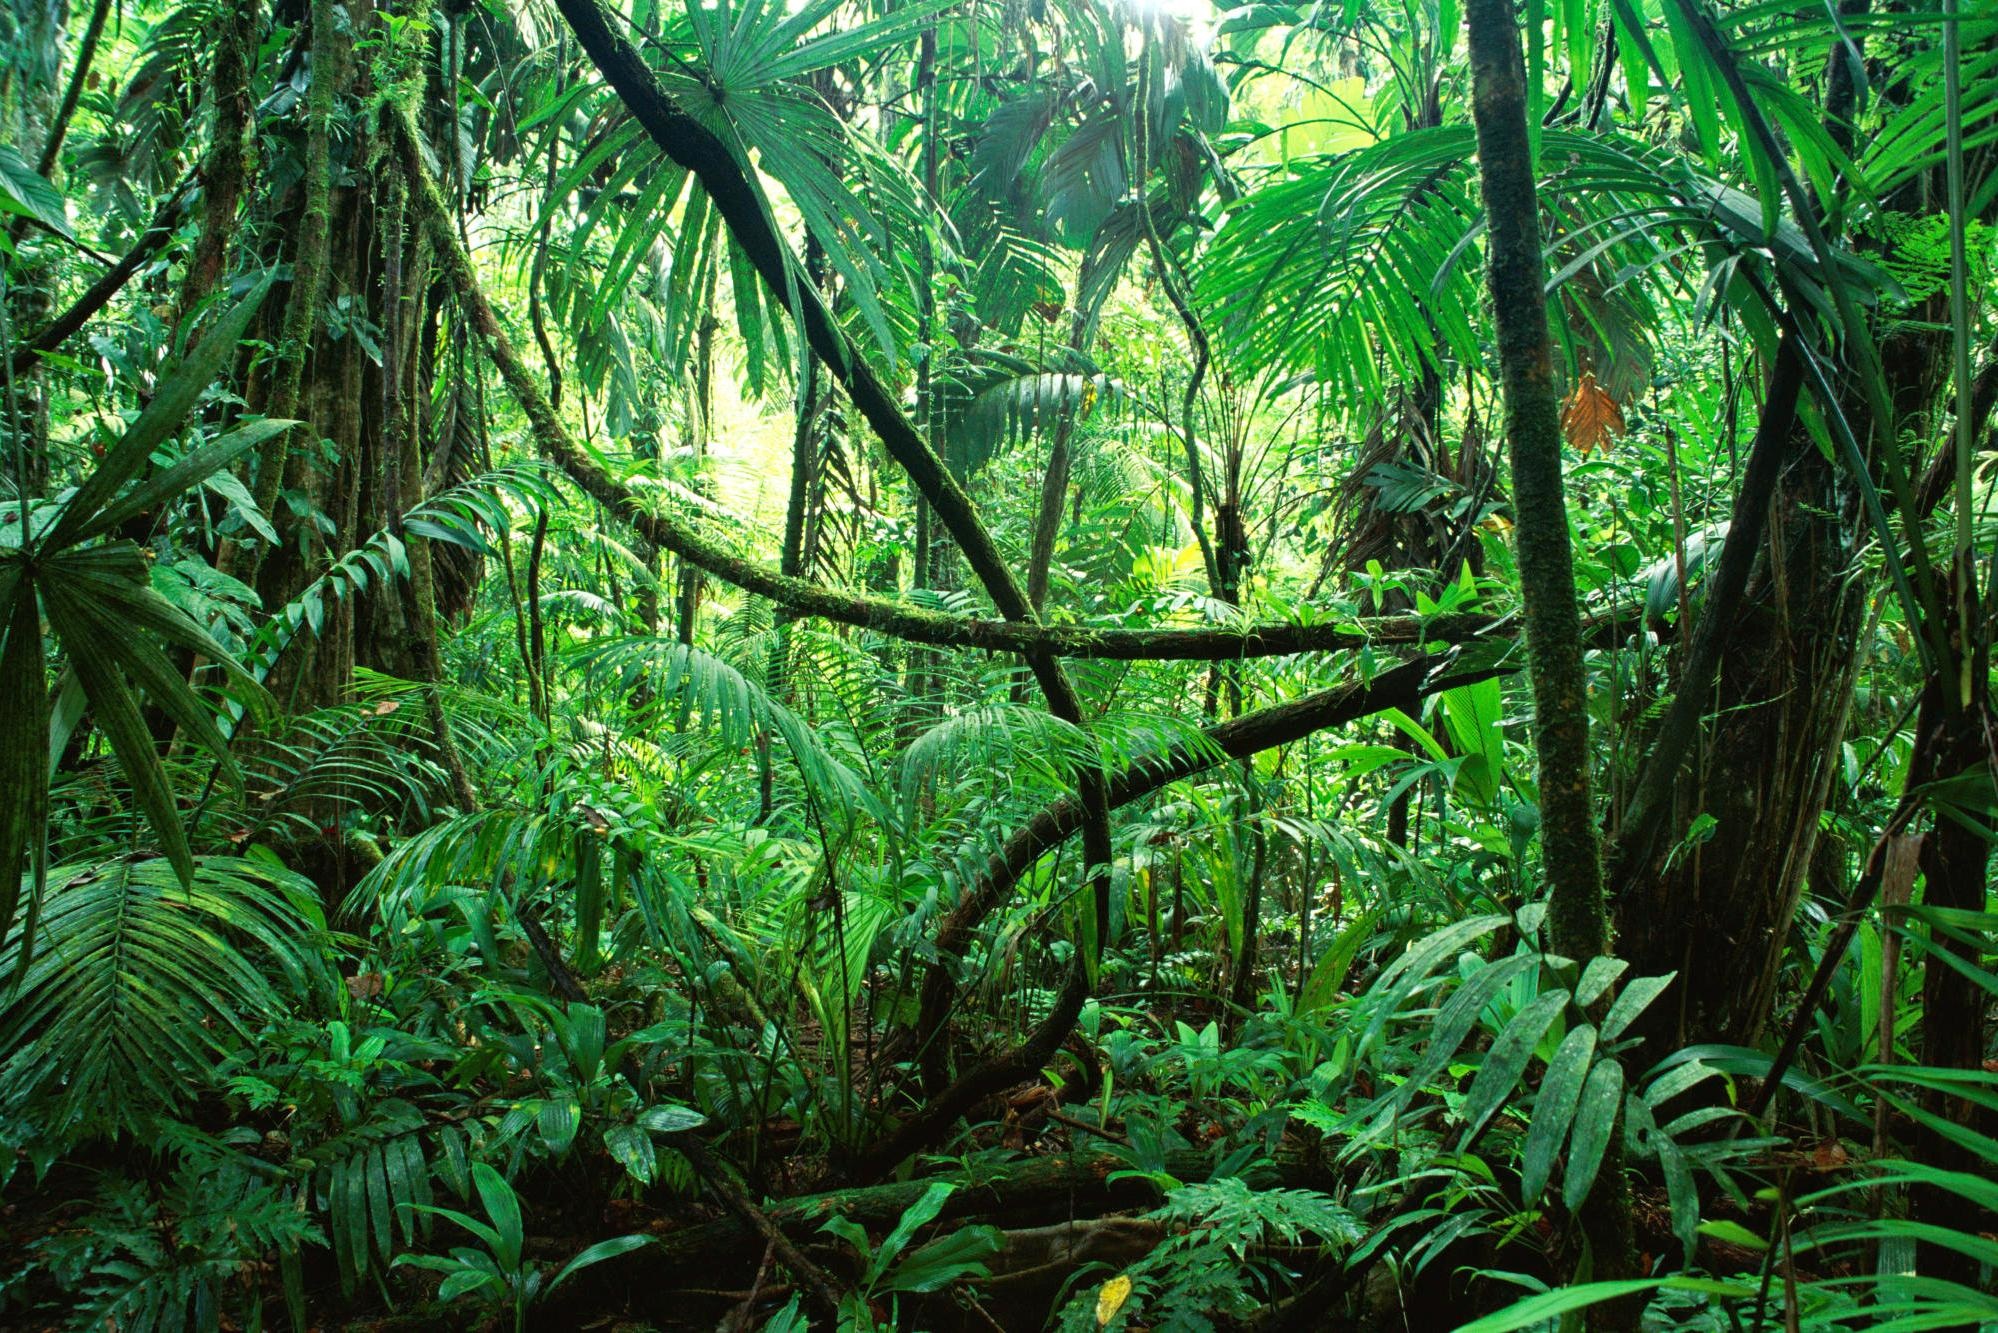
tree, forest, plant, leaf, wildlife, jungle, flora, fern, the, of, vegetation, rainforest, woodland, tropics, ecosystem, organism, nature reserve, biome, chiapas, old growth forest, temperate broadleaf and mixed forest, ferns and horsetails, arecales, riparian forest, spruce fir forest, plant community, tropical and subtropical coniferous forests, valdivian temperate rain forest, terrestrial plant